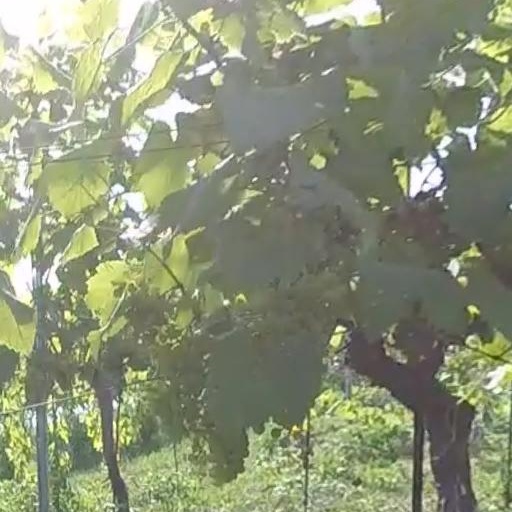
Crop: grape